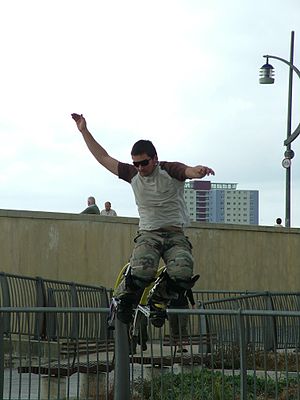
Hoppestylte
En powerbocker.
En hoppestylte er to stykker fodtøj, som gør det muligt for mennesker at hoppe højt og langt – og derudover lave saltomortaler.